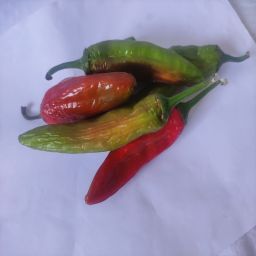
Crop: New Mexico Green Chile
Quality: Old